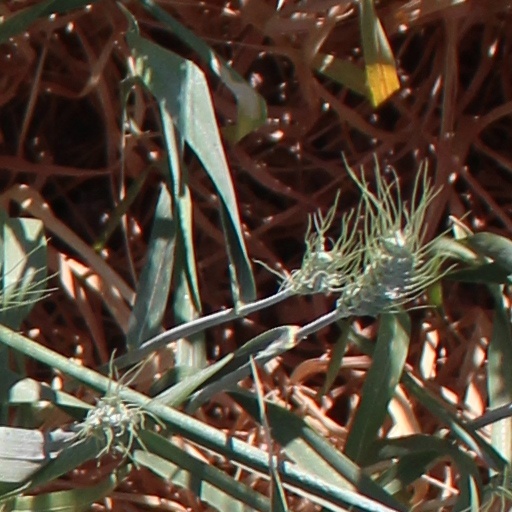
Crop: wheat